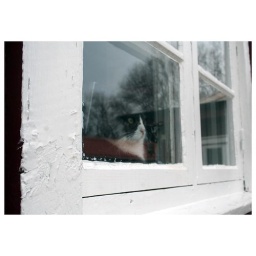
Our cat Missan sits in the window keeping an eye on everything that happens.